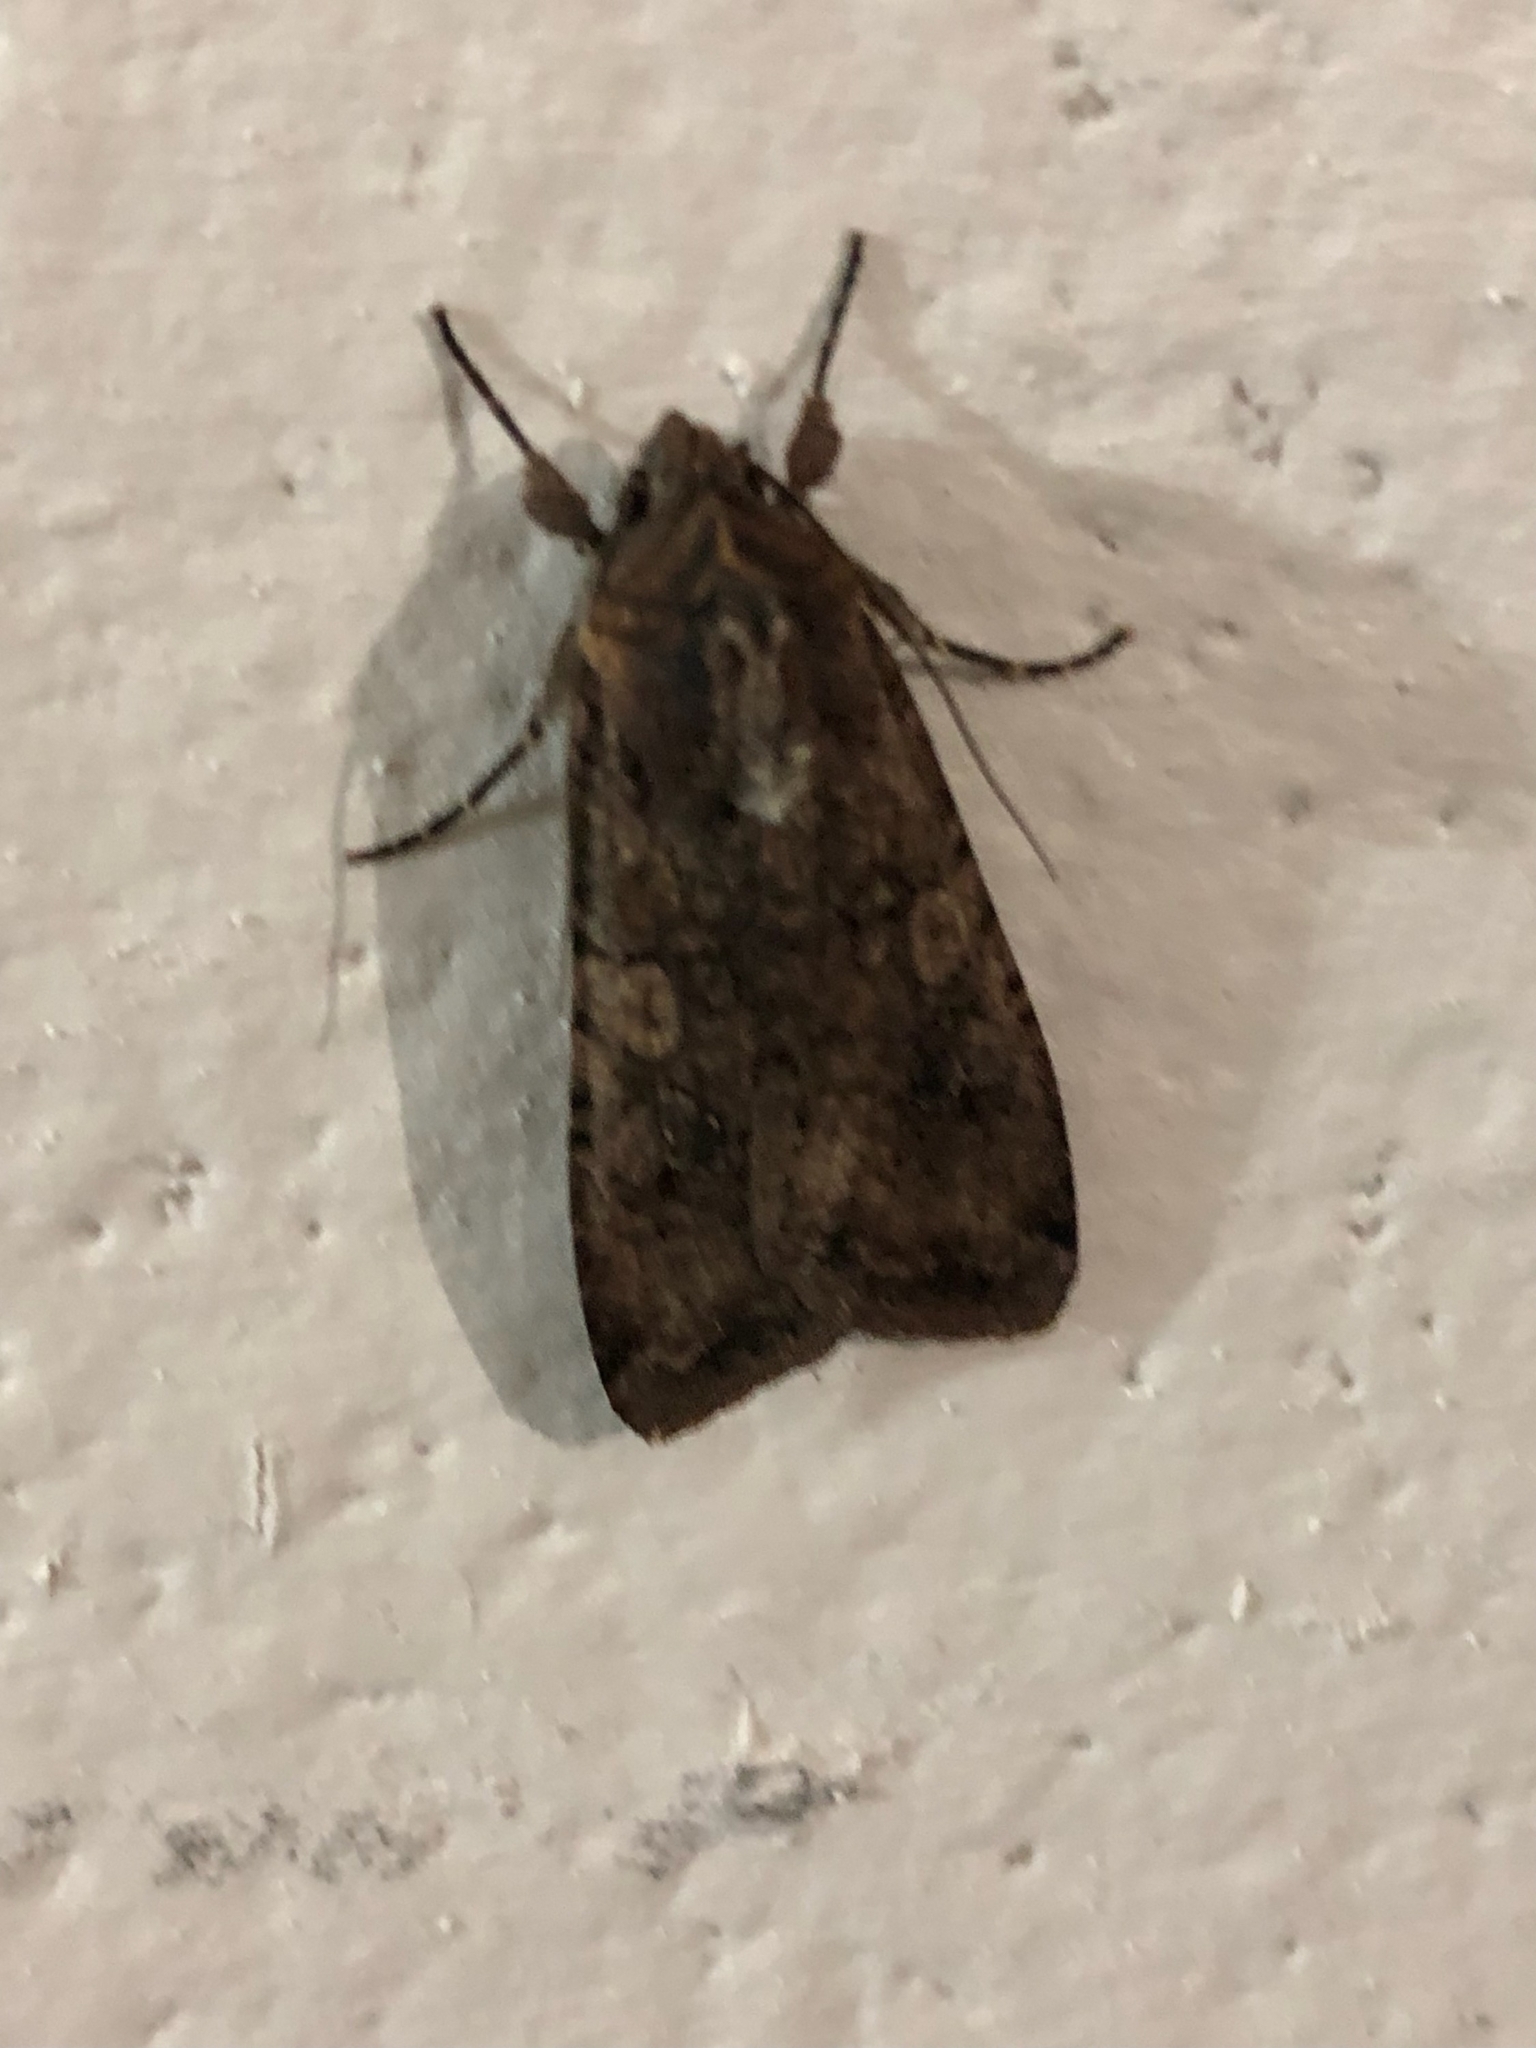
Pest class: cutworms